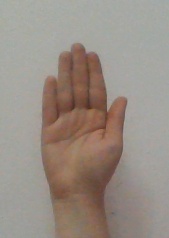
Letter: seen